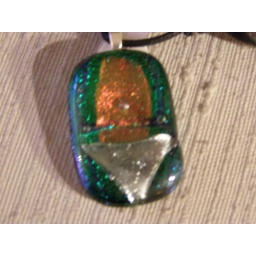
Four layers of glass with green, gold, silver and clear used in the creation.